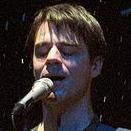
Age: 43